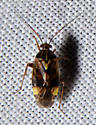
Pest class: lygus_bug